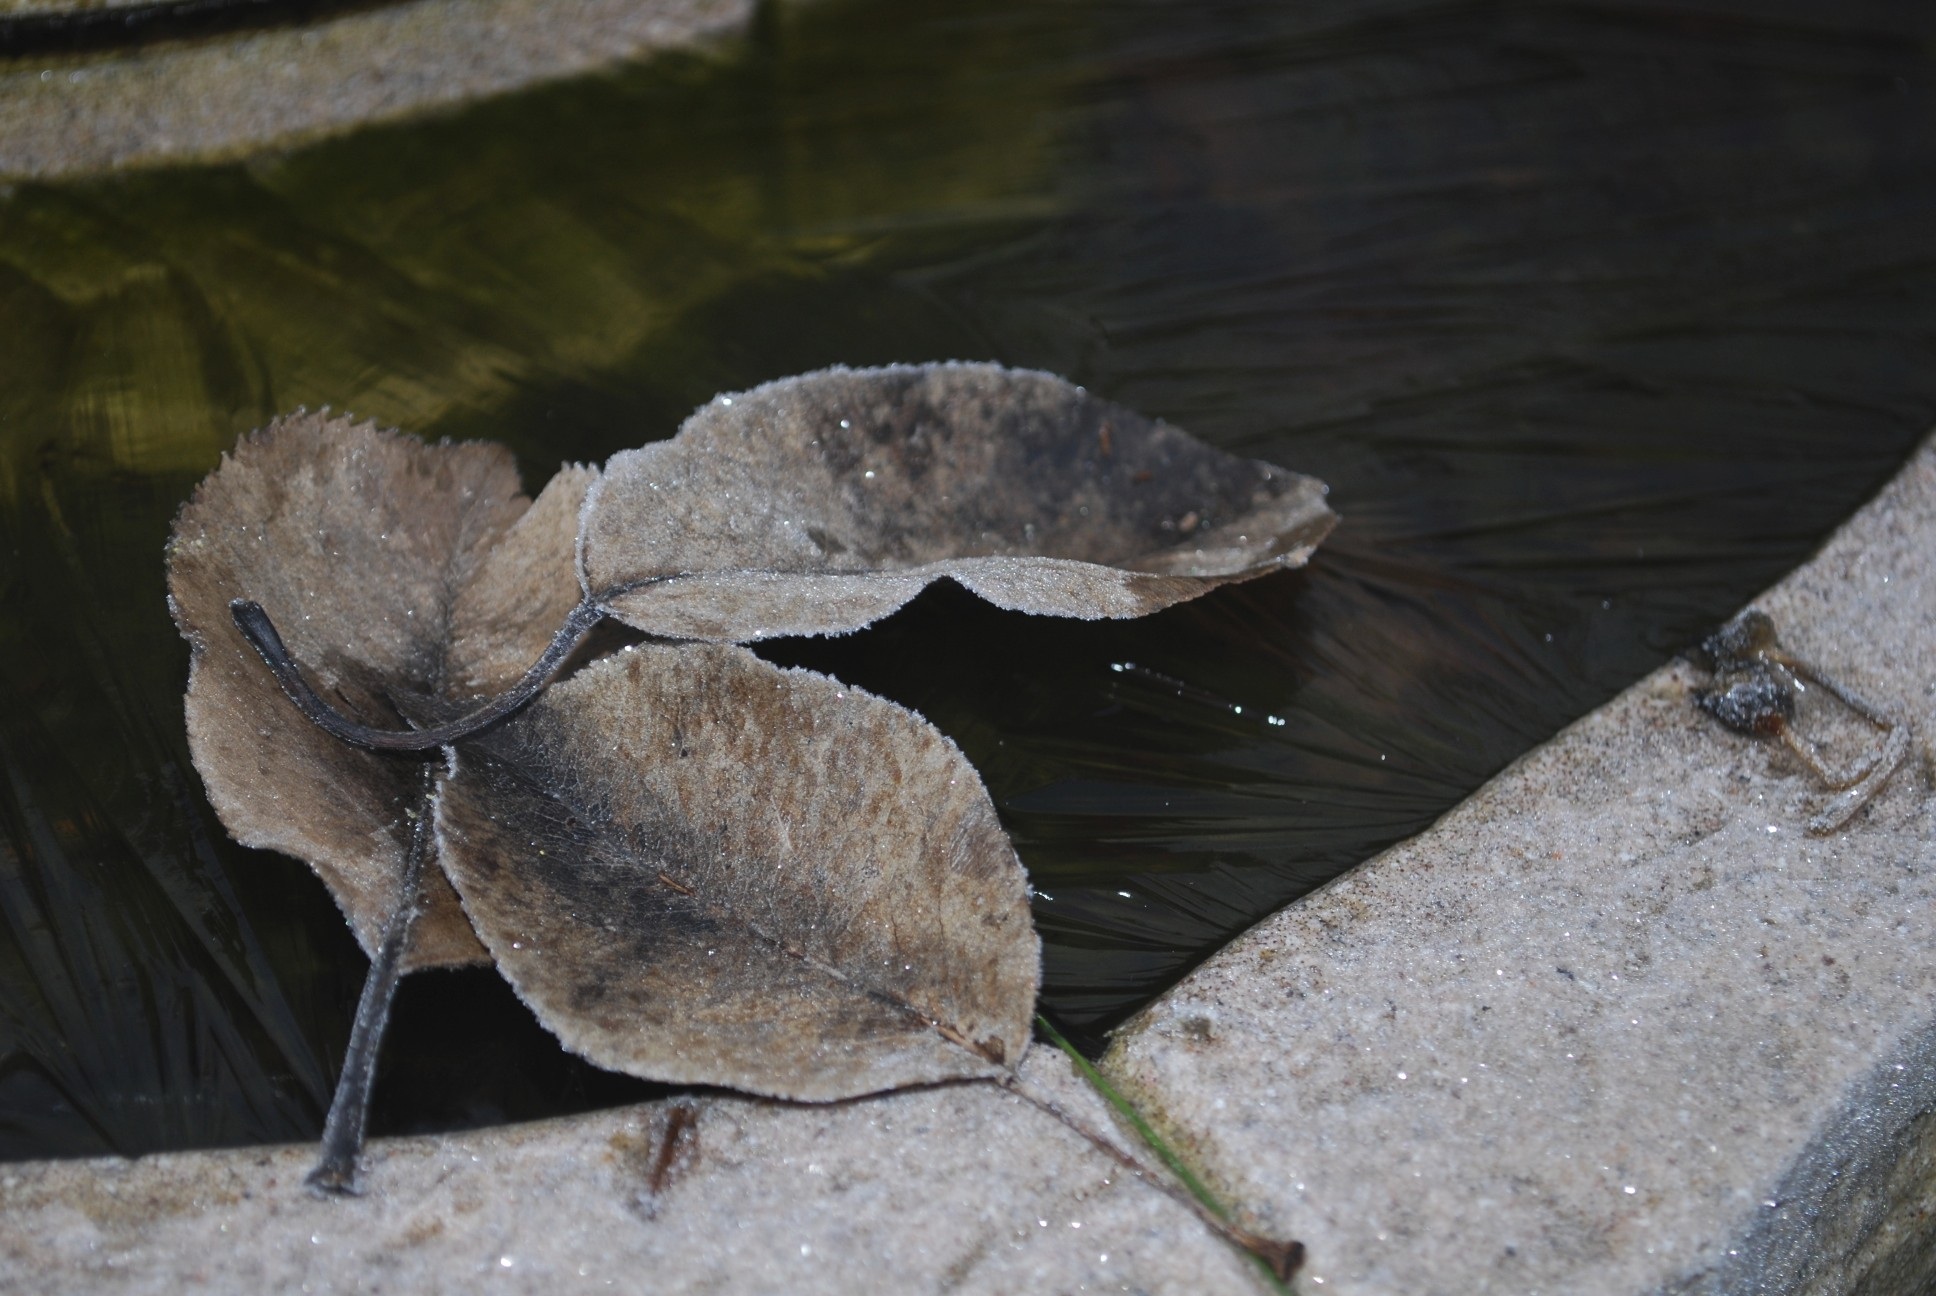
wood, leaf, wildlife, ice, frozen, reptile, fauna, leaves